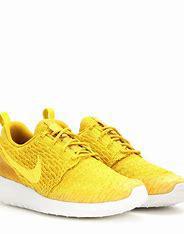
Brand: Nike
Model: Roshe One